Cult of the Dead Cow

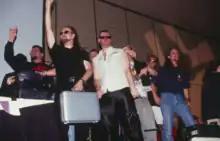
cDc members at Defcon in 1999

In addition to the obvious associations between Cult of the Dead Cow, Hacktivismo, and the Ninja Strike Force, the cDc also has crossover associations with several other organizations. These include the L0pht; founding members White Knight and Count Zero and final members Dildog and Mudge are all members of cDc. Additionally, The Nightstalker was a member of Youth International Party Line/Technology Assistance Program. Lord Digital, one of the founders of Mindvox, is a former member of LOD/H and a current member of the Sacrament of Transition. Red Knight was a member of the Masters of Deception. Also, RaD Man, a member of the Ninja Strike Force, is one of the founders of ACiD Productions. Another NSF member, Mark Hinge, is a founding member of the British hacker group The Syndicate Of London. Flack, another Ninja Strike Force member, was a co-founder of the horror "lit group" Soulz at Zero. Mudge later went on to program manage the CINDER program at DARPA, which aimed to detect 'insider threats' like the WikiLeaks sources.